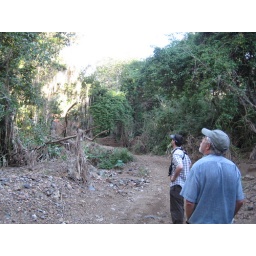
walking the creek bed by Phil's house, looking for birds.